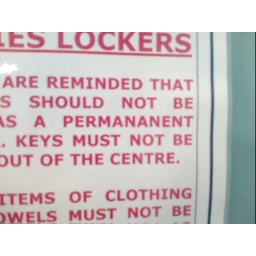
the gym in the home office is 'the activ centre' so i'm not all that surprised about this menuism